Wedel

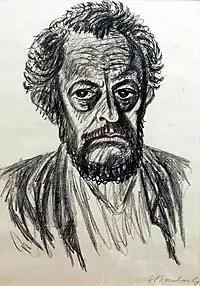
Ernst Barlach, 1928

Wedel railway station connects the town with the rapid transit trains of the Hamburg S-Bahn toward Hamburg.